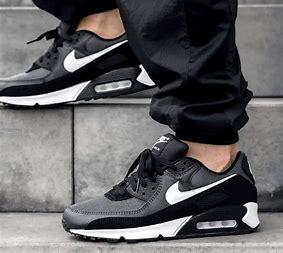
Brand: Nike
Model: Air Max 90 LTR